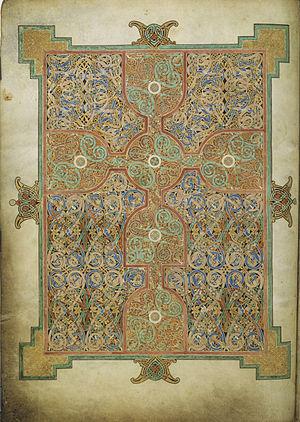
Les Évangiles de Lindisfarne sont un manuscrit enluminé en latin. Ils comprennent les quatre Évangiles du Nouveau Testament et ont été réalisés à Lindisfarne, dans le royaume de Northumbrie, entre la fin du VIIᵉ et le début du VIIIᵉ siècle. Le manuscrit de Lindisfarne est généralement considéré comme le plus bel exemple de l’art religieux si particulier de ce royaume, qui combine des influences celtiques et anglo-saxonnes et en fait la symbiose dans un « art irlando-saxon ».
En peinture et en sculpture et dans d'autres domaines, les entrelacs sont des motifs ornementaux employés dans différents domaines des arts, aussi nommés nœuds celtiques.